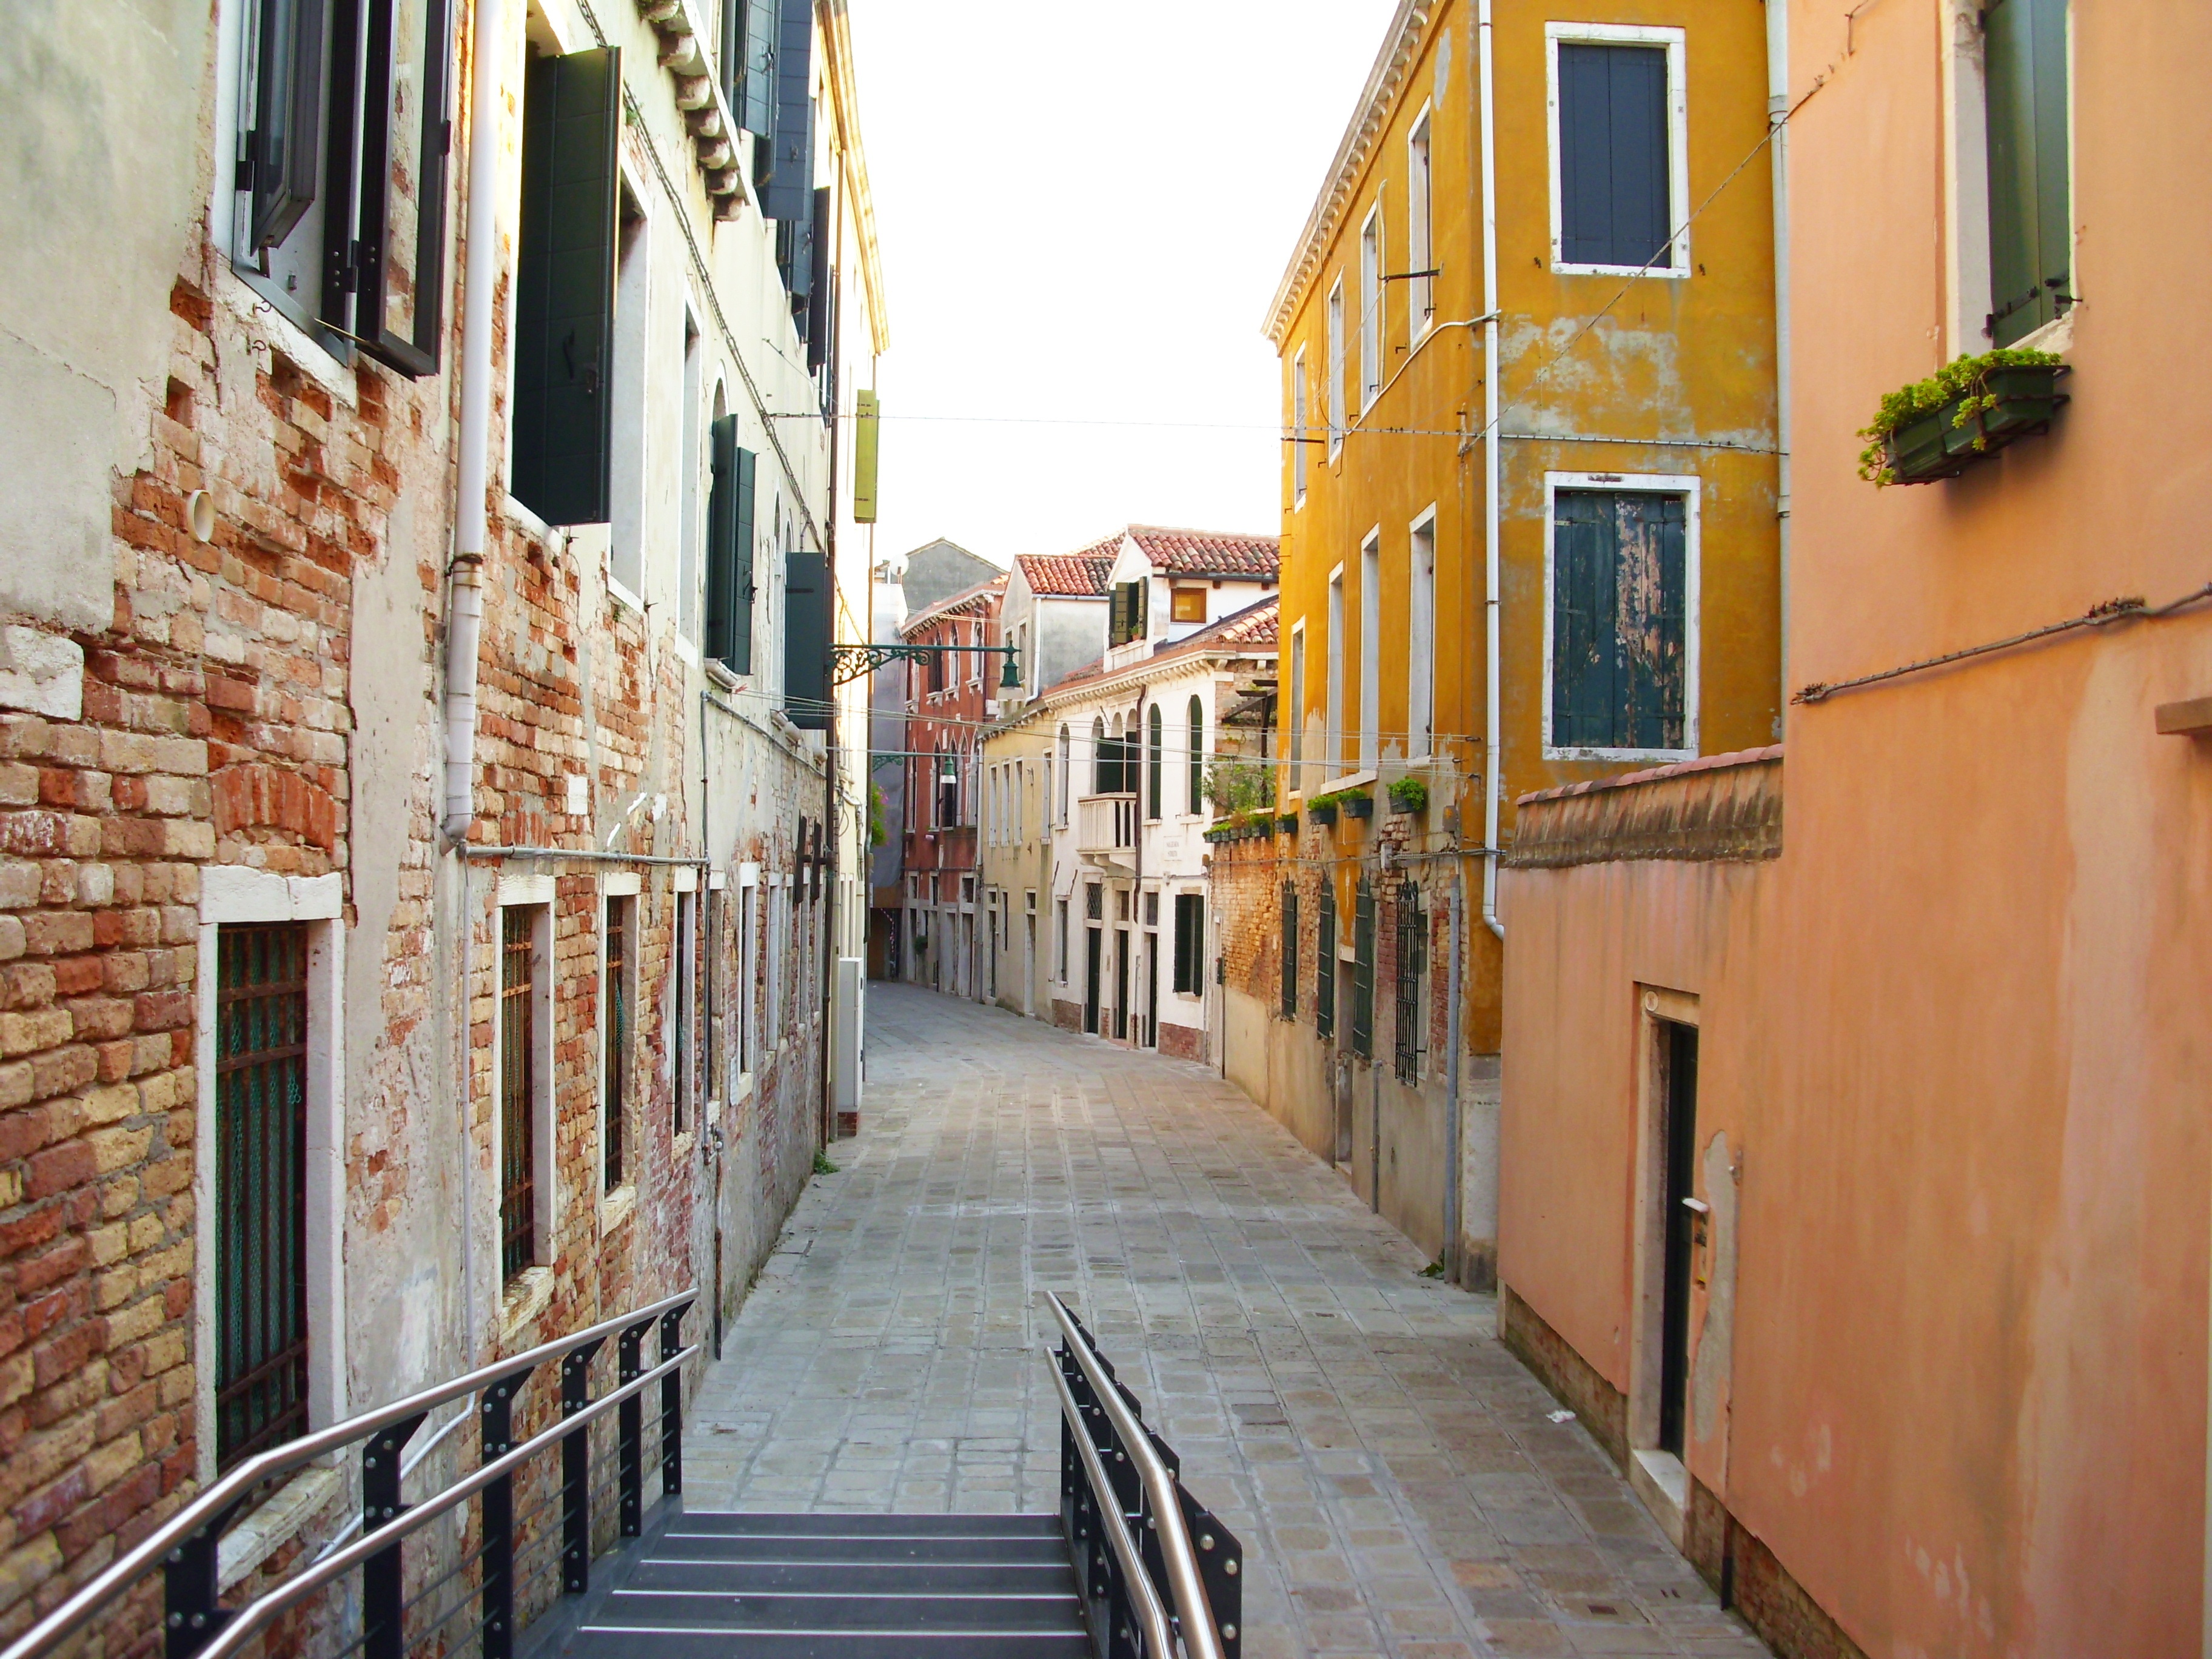
architecture, road, street, town, building, alley, downtown, italy, venice, lane, waterway, infrastructure, homes, venezia, historically, neighbourhood, side street, residential area, human settlement